Nicholas Senn

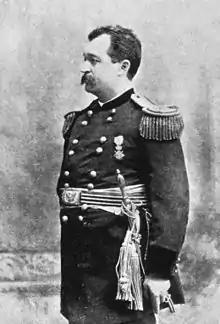
Nicholas Senn in military uniform

In 1891, he founded the Association of Military Surgeons of the United States and served as its president for the first two years.